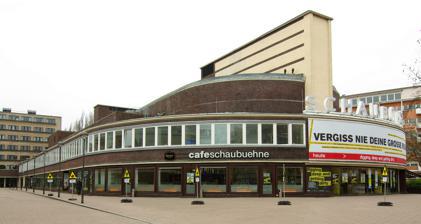
Building: Schaubühne
Country: Germany
Year built: 1926
Theatre in the Wilmersdorf district of Berlin, Germany Schaubühne Schaubühne am Lehniner Platz on Kurfürstendamm Full name Schaubühne am Lehniner Platz Address Kurfürstendamm 153 Berlin Germany Type Theatre Construction Built 1928 Architect Erich Mendelsohn Website schaubuehne .de The Schaubühne am Lehniner Platz (Theatre on Lehniner Square) is a famous theatre in the Wilmersdorf district of Berlin , located on the Kurfürstendamm boulevard. It is a conversion of the Universum cinema, built according to plans designed by Erich Mendelsohn in 1928. History The cinema was the centrepiece of the wider WOGA housing complex, designed by Mendelsohn in a New Objectivity -styled urban development ensemble, with a shopping walkway, apartment blocks, lawns, and a tennis court in the back. It possibly was the first Modernist cinema built in the world, as opposed to the Moorish, Egyptian, and baroque styles that predominated. Mendelsohn wrote a short text on his cinema, declaring 'no Baroque palaces for Buster Keaton '. The cinema would become very influential on Streamline Moderne cinema design in the 1930s. Heavily damaged in World War II , it was rebuilt and re-opened and from 1969 served as a dance hall and for musical theatre . The building's current use as a lyric-style theatre dates from the late 1970s, when the Schaubühne ensemble around Peter Stein , formerly residing on Hallesches Ufer in Kreuzberg , searched for a new venue. From 1978 to 1981, the interiors were completely changed, centred on a theatre hall with adjustable spaces and no separation of audience and performers. The Schaubühne ensemble itself was founded in 1962. It became the domain of Peter Stein in 1970. Stein had sparked a theatre scandal in Munich, where he had staged Peter Weiss ' Viet Nam Diskurs , by collecting money among the theatre-goers in order to support the Viet Cong . Strongly influenced by the Protests of 1968 and the German student movement , his first production of Brecht's The Mother , starring Therese Giehse , immediately earned fierce protests by conservative West Berlin politicians, who spoke of "communist agitation". The next year, the ensemble received the Deutscher Kritikerpreis award for the performance of Ibsen's Peer Gynt . In the following years, the Schaubühne directed by Stein and his dramaturgical assistant Botho Strauß became one of the leading theatre stages in Germany. In 1999, Thomas Ostermeier took over as artistic director at Schaubühne am Lehniner Platz in Berlin, alongside co-directors Jens Hillje and Sasha Waltz . Waltz opened the Schaubühne under new direction with the debut of Körper (2000). With a move towards social theatre, attendance increased by 14%. Since 2000, the theatre has hosted Streitraum , a series of political public panel discussions now moderated by Carolin Emcke . Waltz left on the expiration of her five-year contract and reactivated her independent company Sasha Waltz & Guests, based in Berlin. Since 2005, Thomas Ostermeier and Jens Hillje have been responsible for a vigorous modern orientation of Stein's former theatre, where tradition still has its place with a focus on interpretations of classic works. Touring Under Ostermeier and intendant Tobias Veit, Schaubühne productions have toured internationally. Australia in particular has seen Schaubühne productions since 2006. The ensemble made its Australian debut with Nora at the 2006 Adelaide Festival , followed by Cat on a Hot Tin Roof at the 2008 Adelaide Festival (both under the artistic direction of Brett Sheehy ). Hamlet was staged at the 2010 Sydney Festival (under the artistic direction of Lindy Hume ), and Trust was performed at the 2011 Perth International Arts Festival (under the artistic direction of Shelagh Magazda). Schaubühne's Hedda Gabler appeared at the 2011 Melbourne Festival , and the following year, An Enemy of the People was staged at the same festival (both under the artistic direction of Brett Sheehy ). All productions which have toured Australia have been directed by Ostermeier, except for Trust , which was directed by Falk Richter and Anouk van Dijk . References Bruno Zevi (1999) E. Mendelsohn – The Complete Works . Birkhäuser Verlag ISBN 3-7643-5975-7 External links Wikimedia Commons has media related to Schaubühne am Lehniner Platz . Schaubühne Berlin Authority control databases : National Germany 52°29′55″N 13°18′08″E / 52.49861°N 13.30222°E / 52.49861; 13.30222